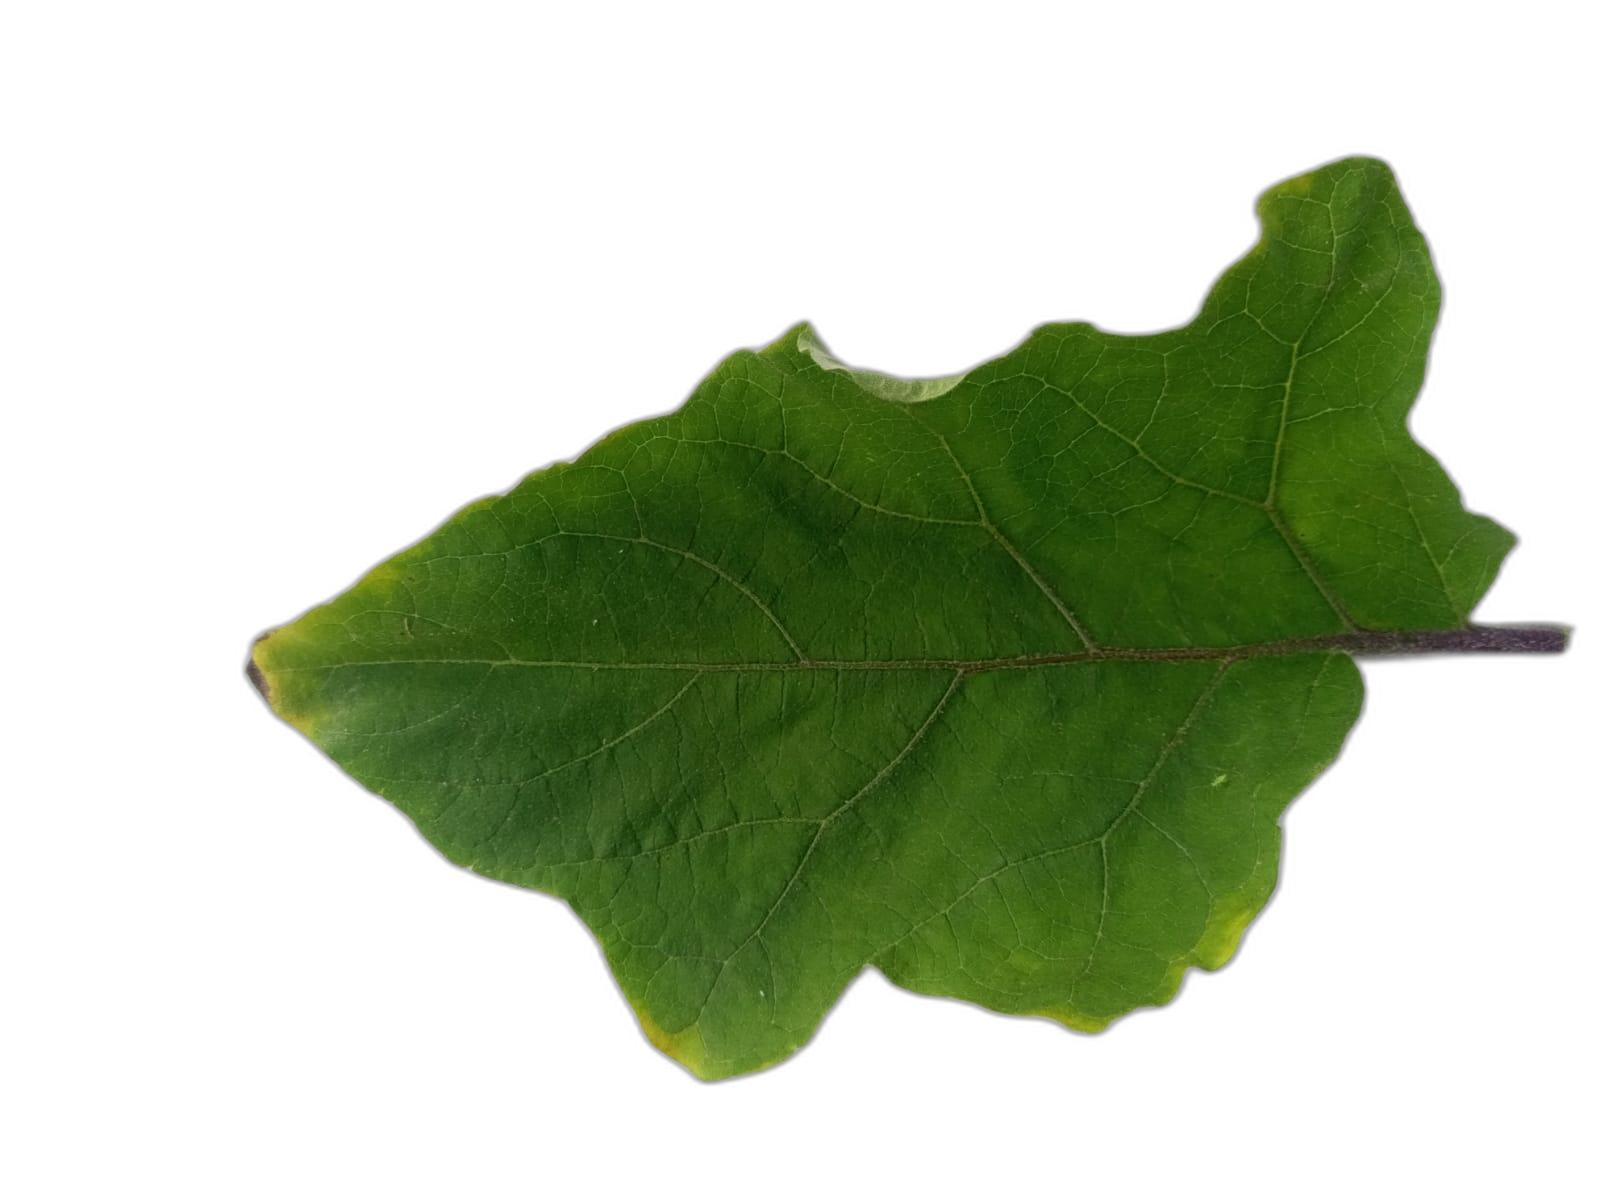
Label: Healthy Leaf